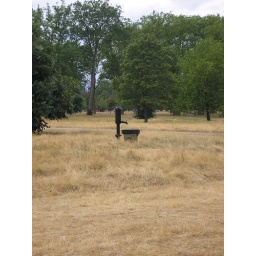
a water pump in hyde park + dry dry grass